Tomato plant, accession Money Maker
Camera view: bottom (45 deg); turntable rotation: 210 degrees
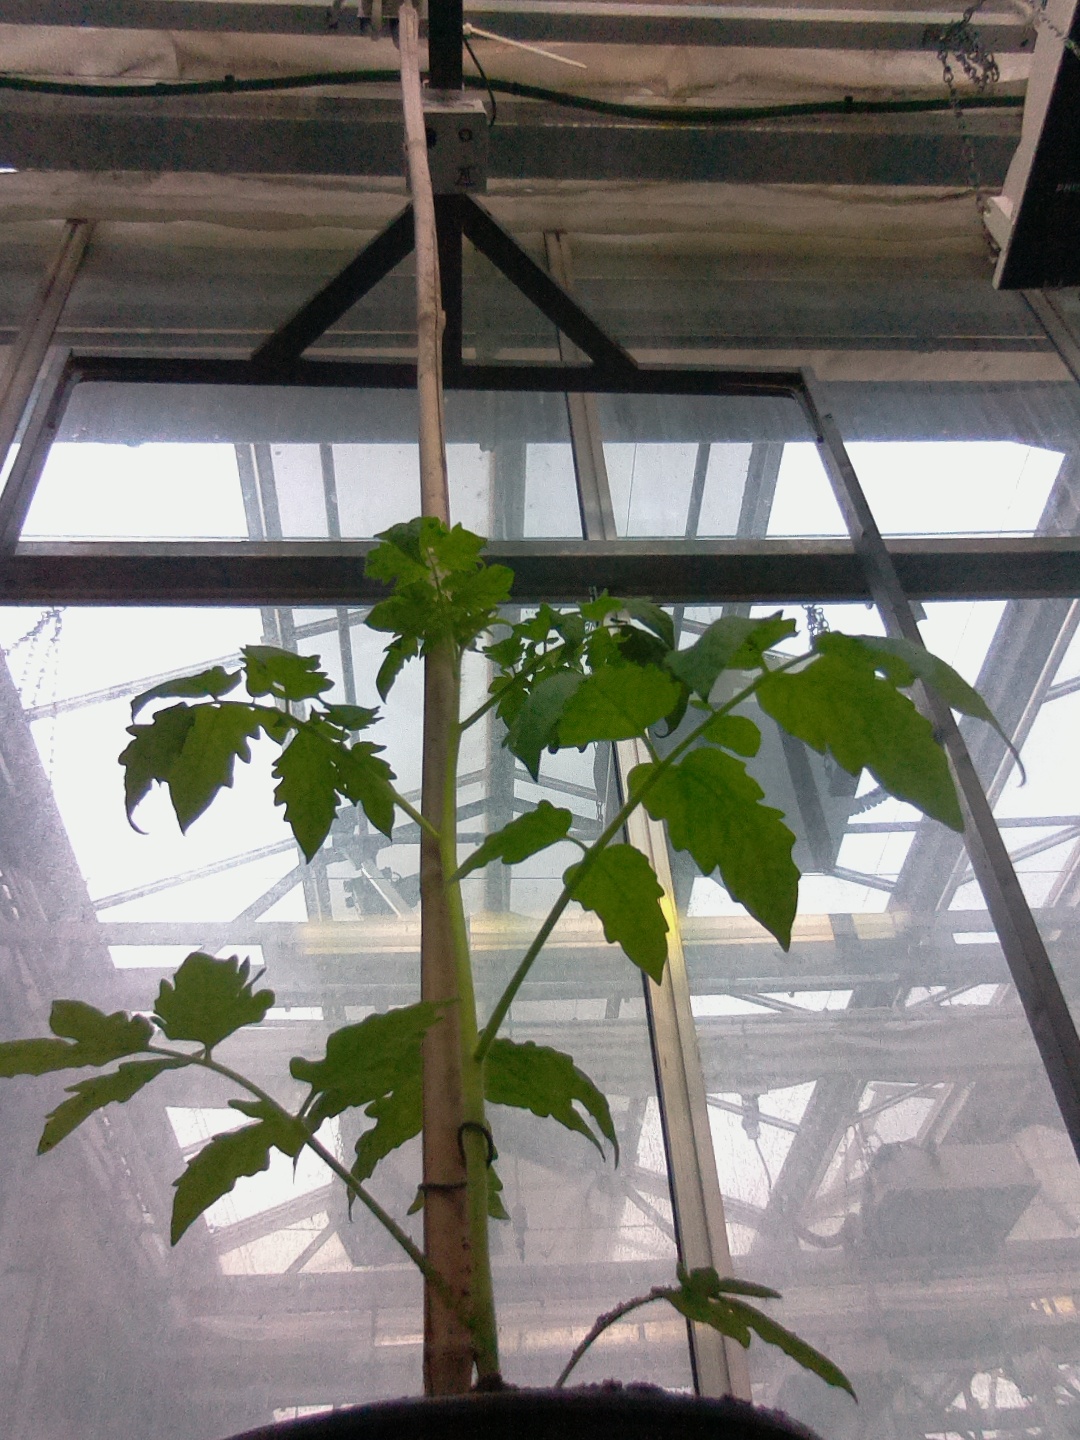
BBCH growth stage 13: 6 of true leaves visible